Airsoft

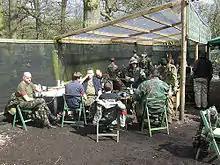
Players in the 'offgame' or 'safe zone' between games

Due to the low muzzle energy (less than even for high-power models) and poor sectional density, the pain an airsoft pellet causes on skin impact is about the same as getting pinched. As a reference value, a standard 0.20 gram 6 mm pellet, which is the most common size and weight, traveling at has of kinetic energy.